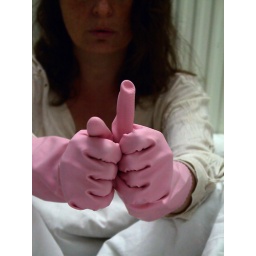
the pink scare:ella plays in bed